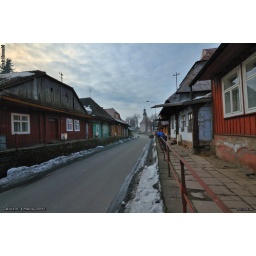
Characteristic of region wooden building complex in Zakliczyn.